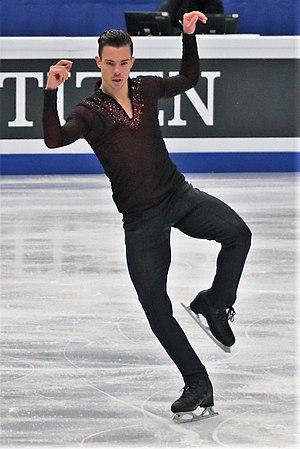
Jorik Hendrickx, né le 18 mai 1992 à Turnhout en Belgique, est un patineur artistique belge.